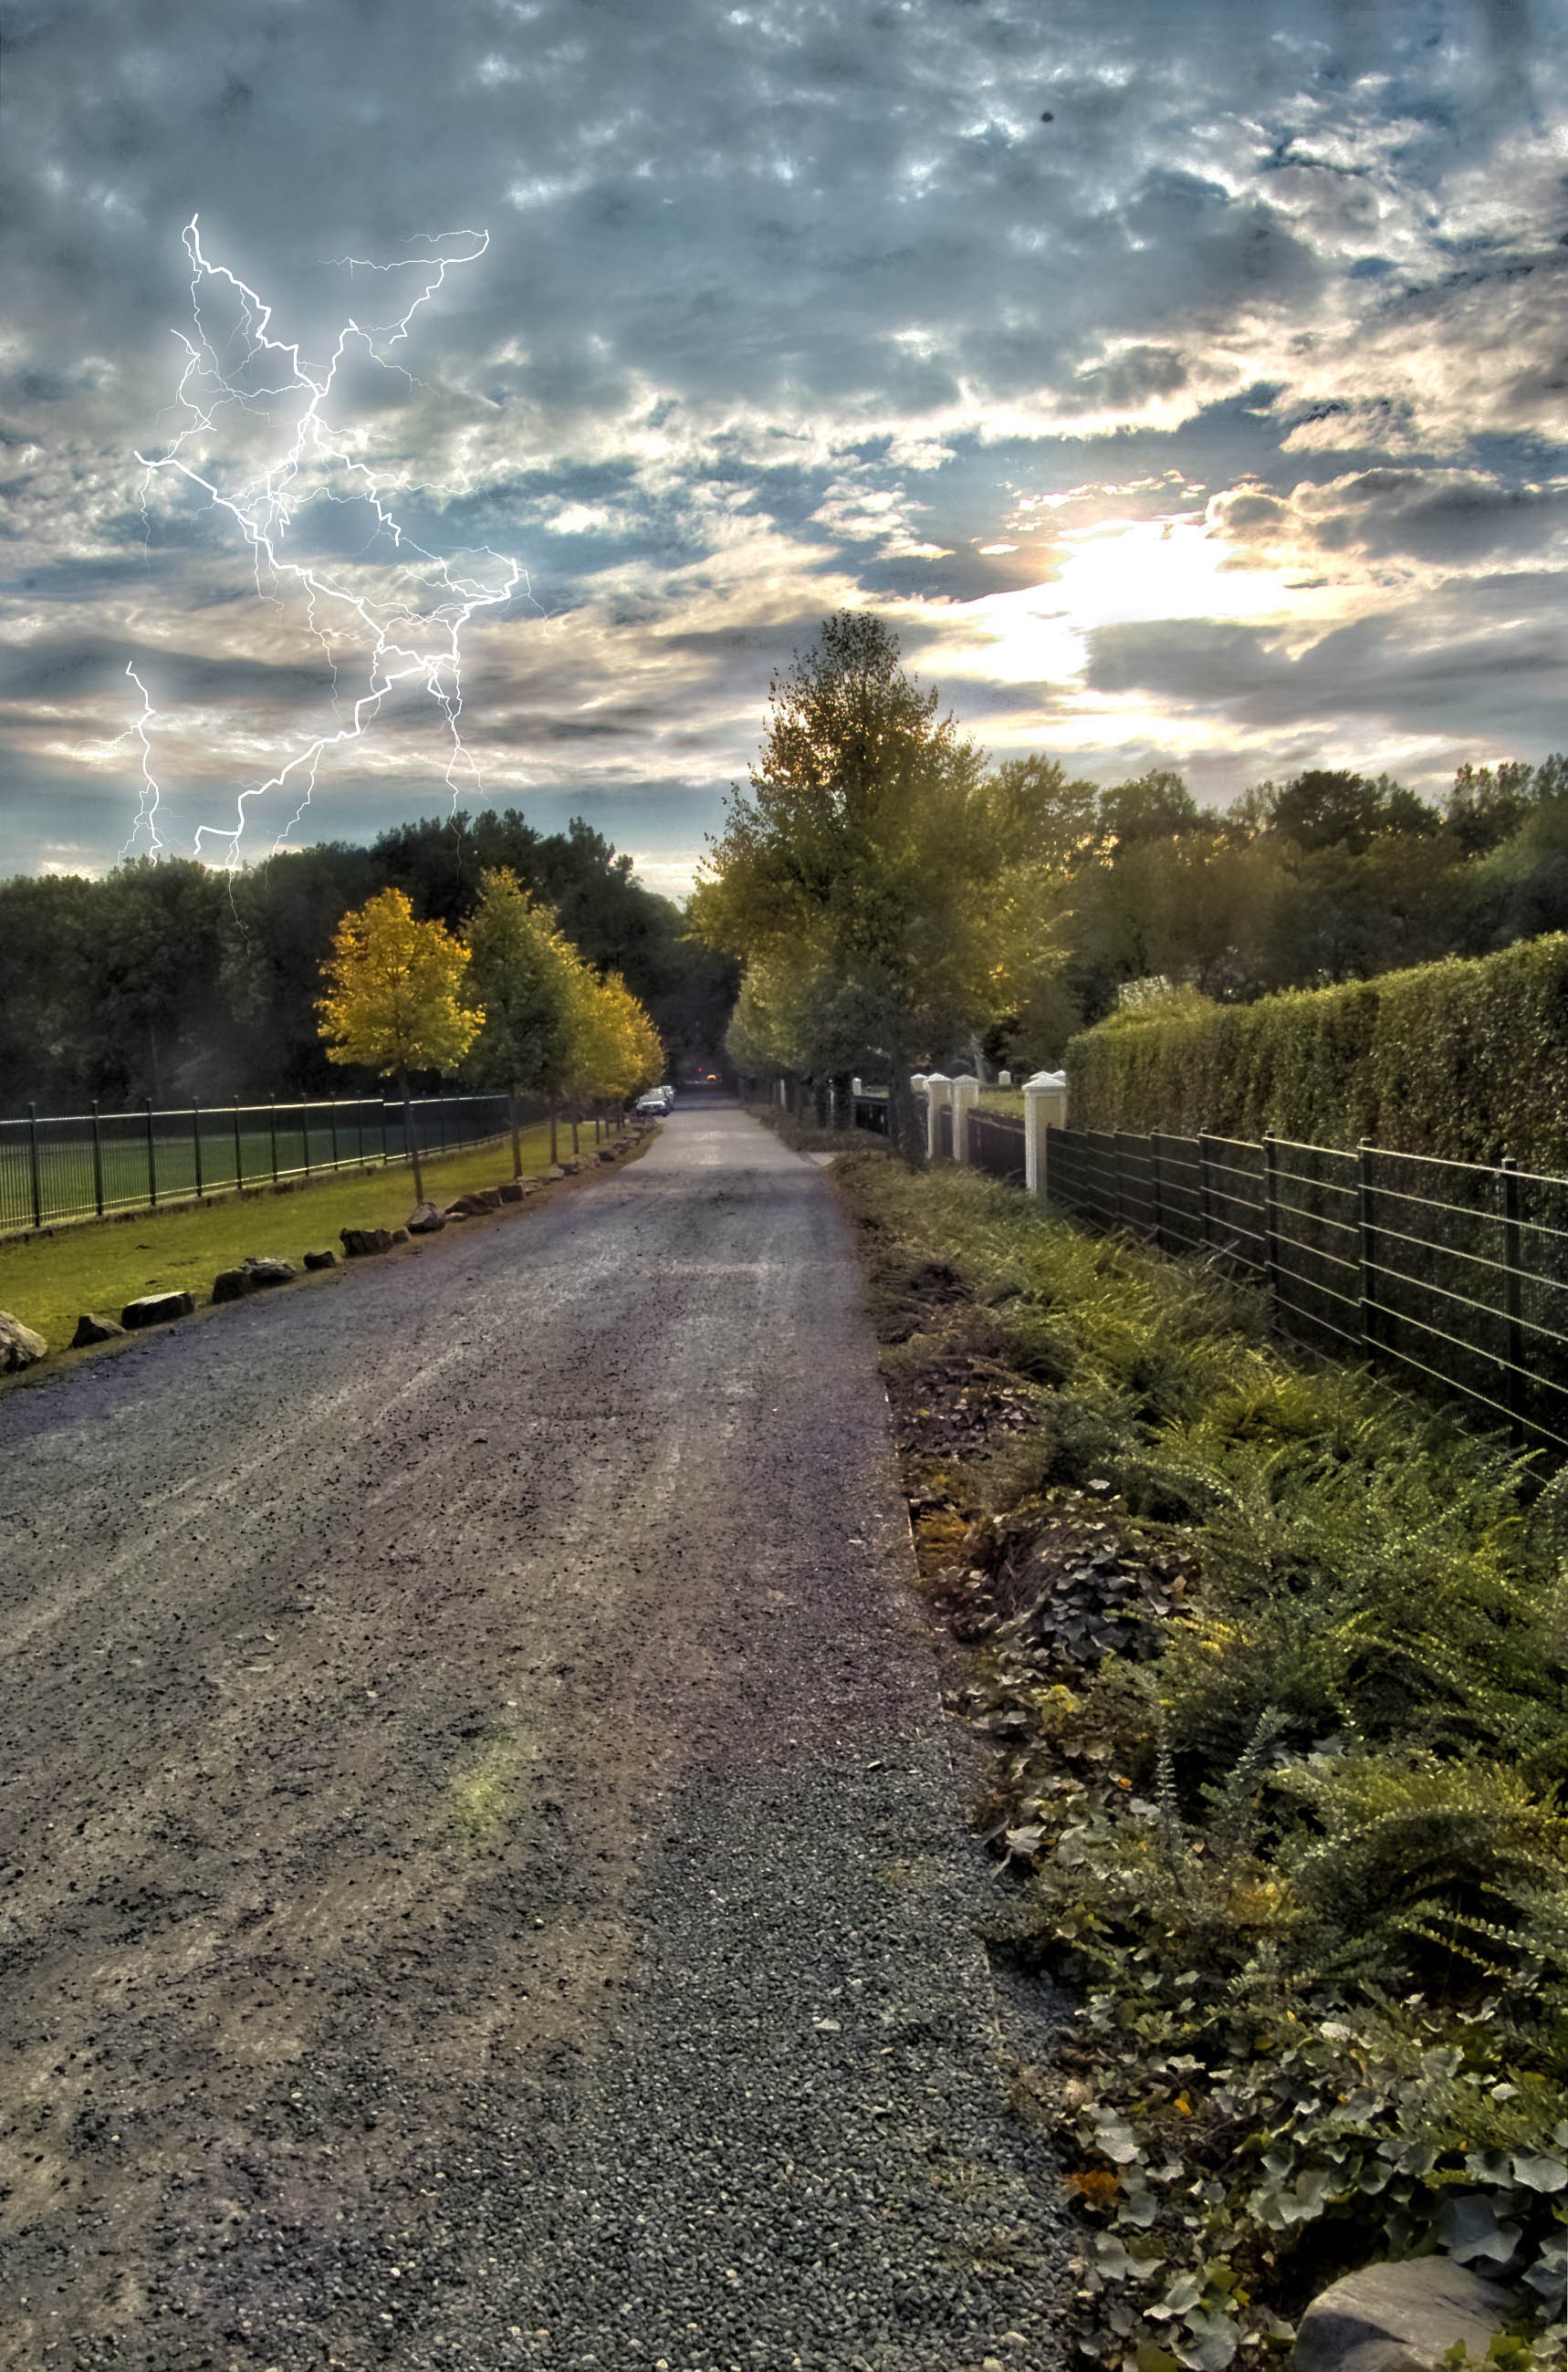
landscape, tree, nature, grass, track, sunset, road, field, sunlight, morning, flower, transport, evening, reflection, autumn, lighting, waterway, clouds, thunderstorm, away, rail transport, rural area, gewitterstimmung